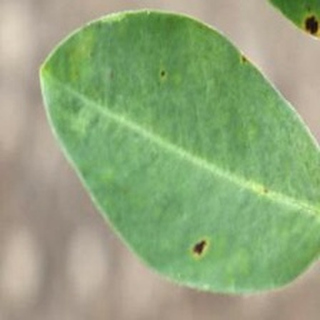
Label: groundnut_late_leaf_spot